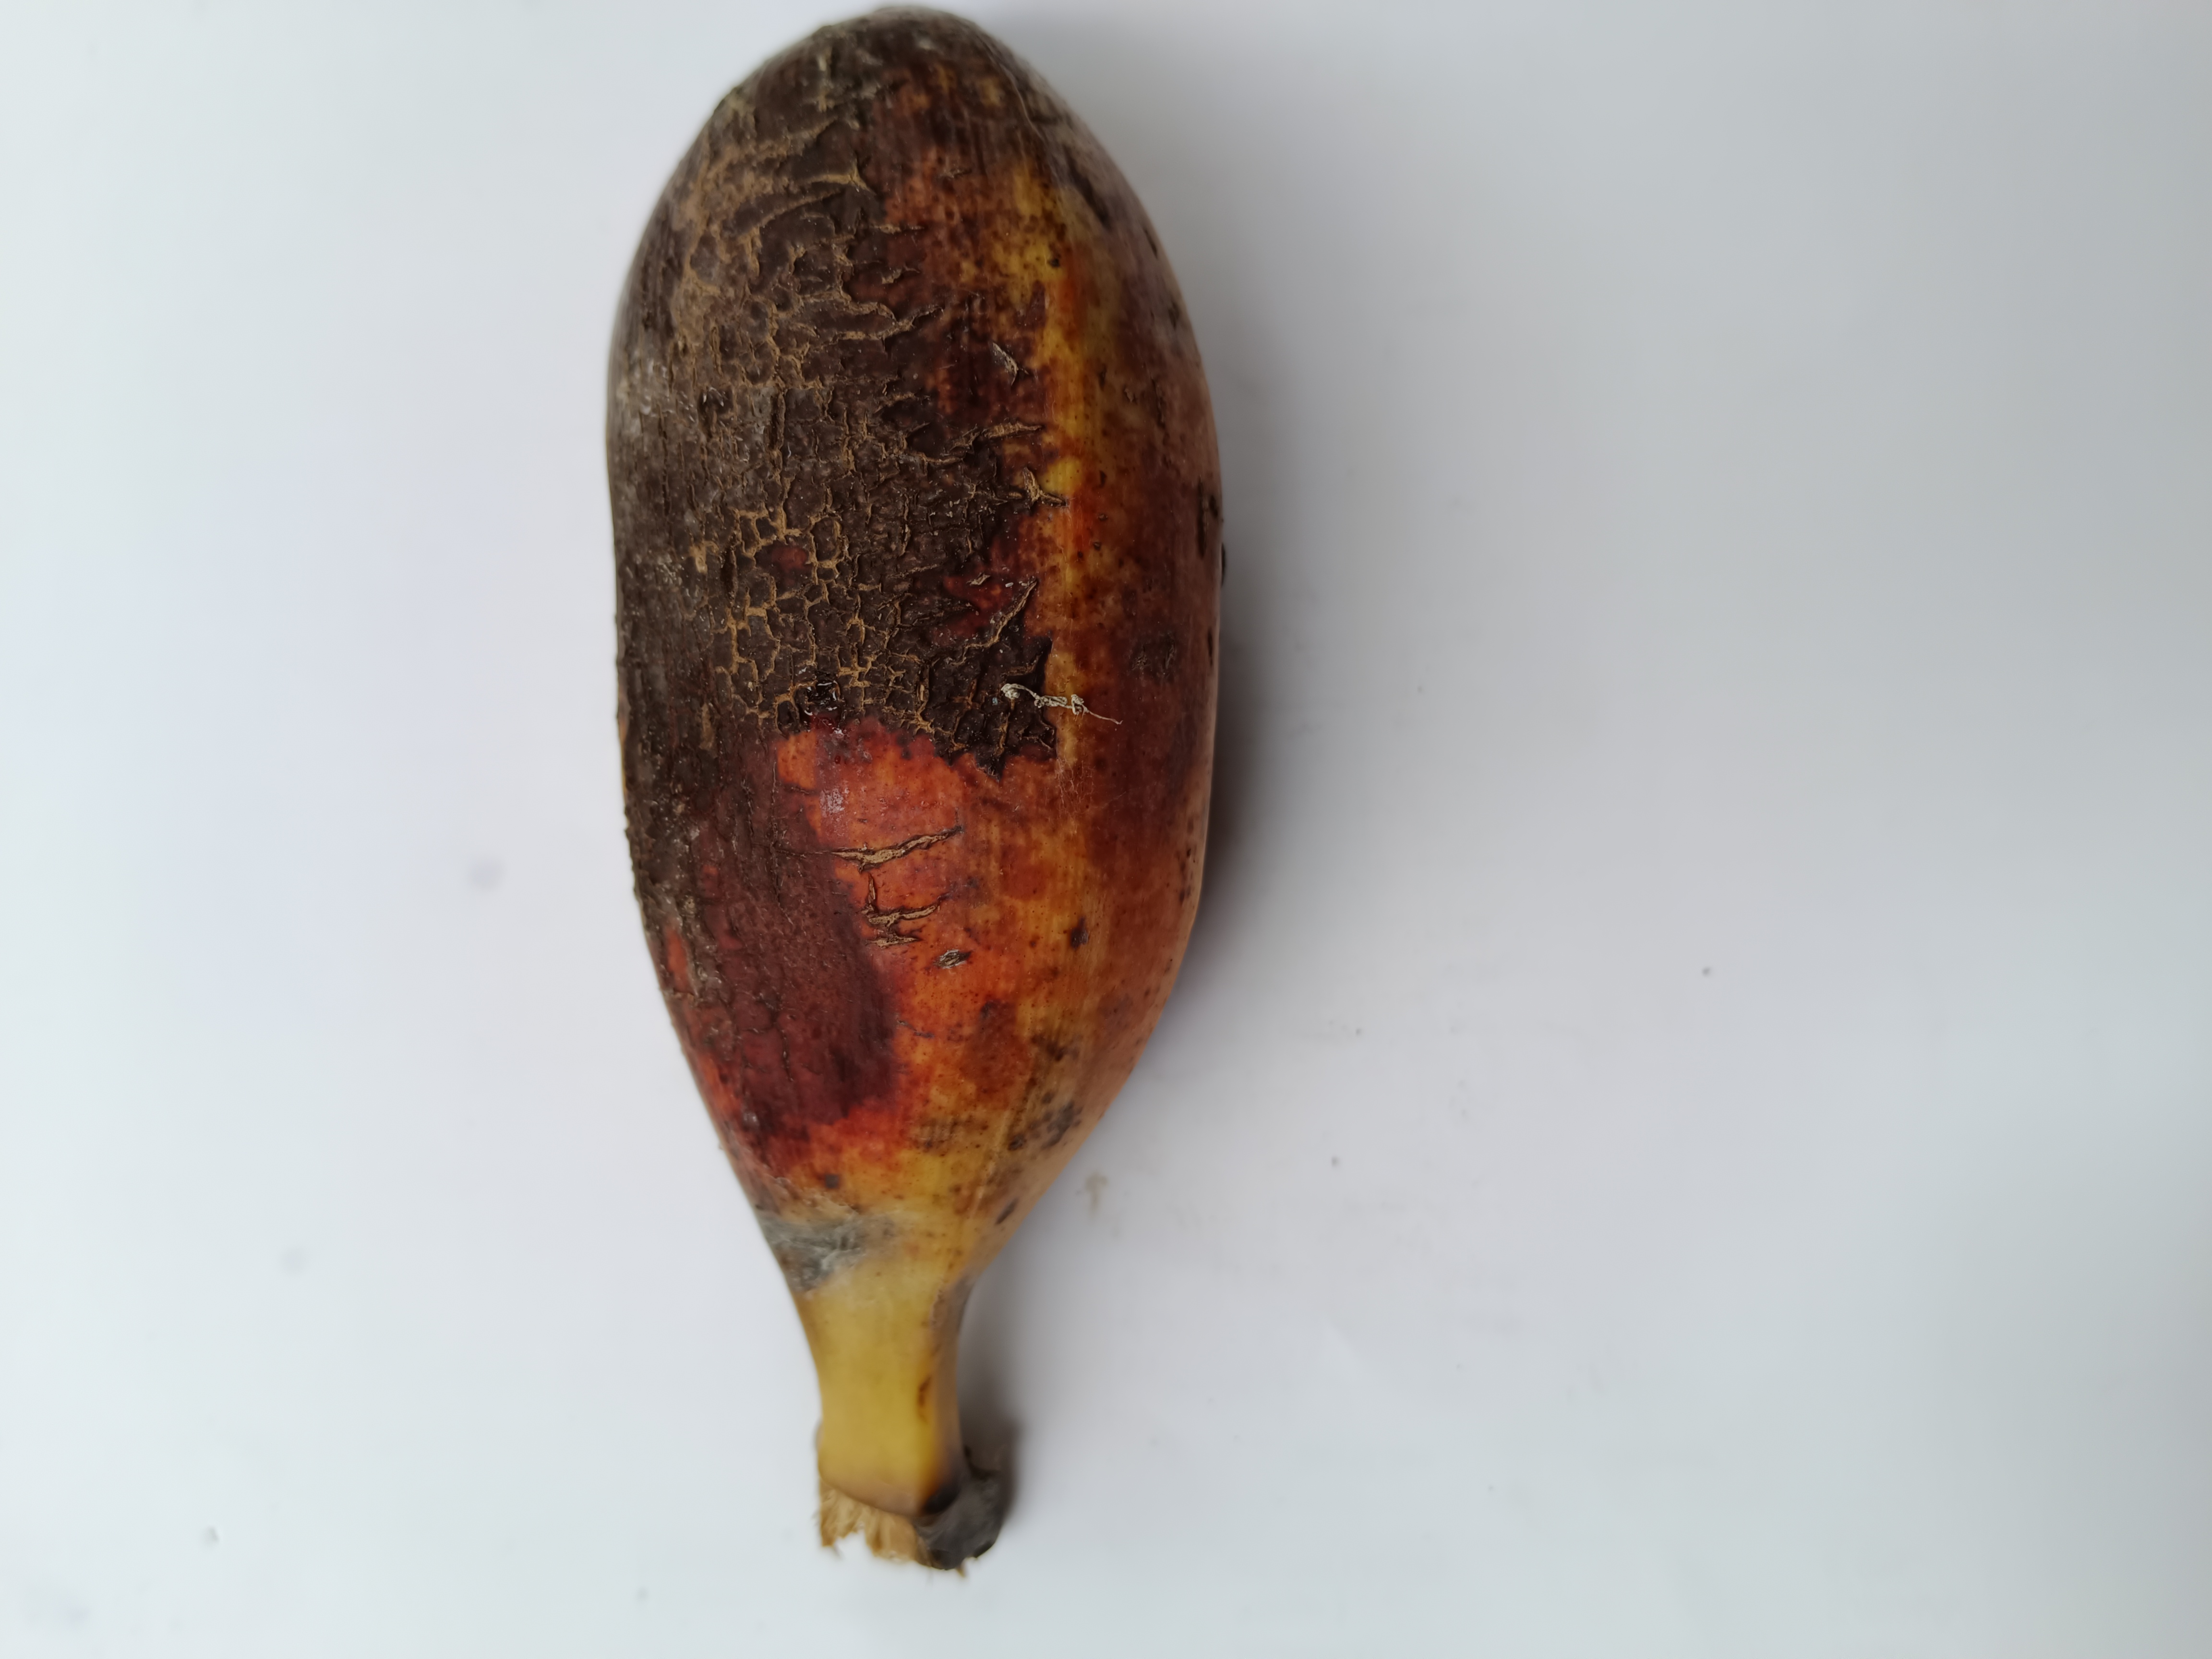
Banana variety: Bichi